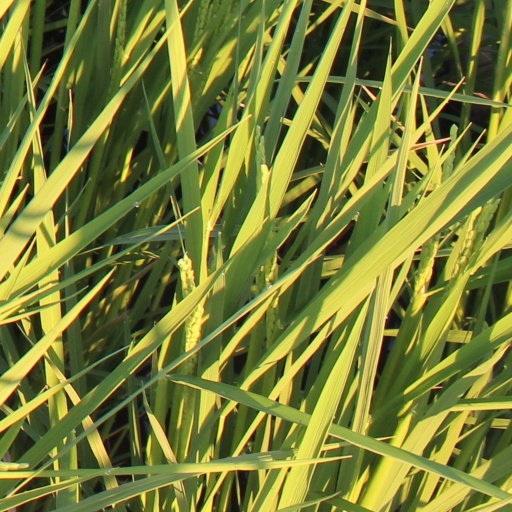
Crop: rice